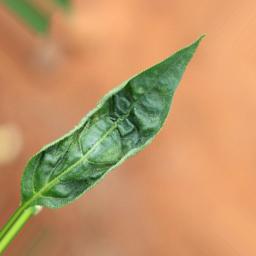
Label: mites_and_trips